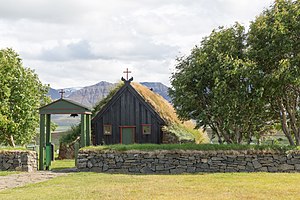
Víðimýrarkirkja
Víðimýrarkirkja med kirkegårdsporten
Tørvekirke i Vidimyri
Víðimýrarkirkja er en kirke på Island opført i 1834 af tømrer Jón Samsonarson, der også var altingsmedlem for Keldudalur.